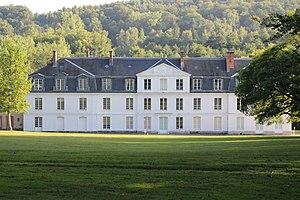
Château de Mauvières à Saint-Forget en France Object location48°
Le château de Mauvières est un château située sur la commune de Saint-Forget, dans le département des Yvelines. Ce bâtiment fait l’objet d’une inscription au titre des monuments historiques depuis le 24 janvier 1968.
Un certain nombre d'œuvres cinématographiques et télévisuelles ont été tournés dans le département des Yvelines.
Saint-Forget, parfois appelée Saint-Forget-les-Sablons, est une commune française située dans le département des Yvelines en région Île-de-France.
Cet article recense les monuments historiques du sud des Yvelines, en France.